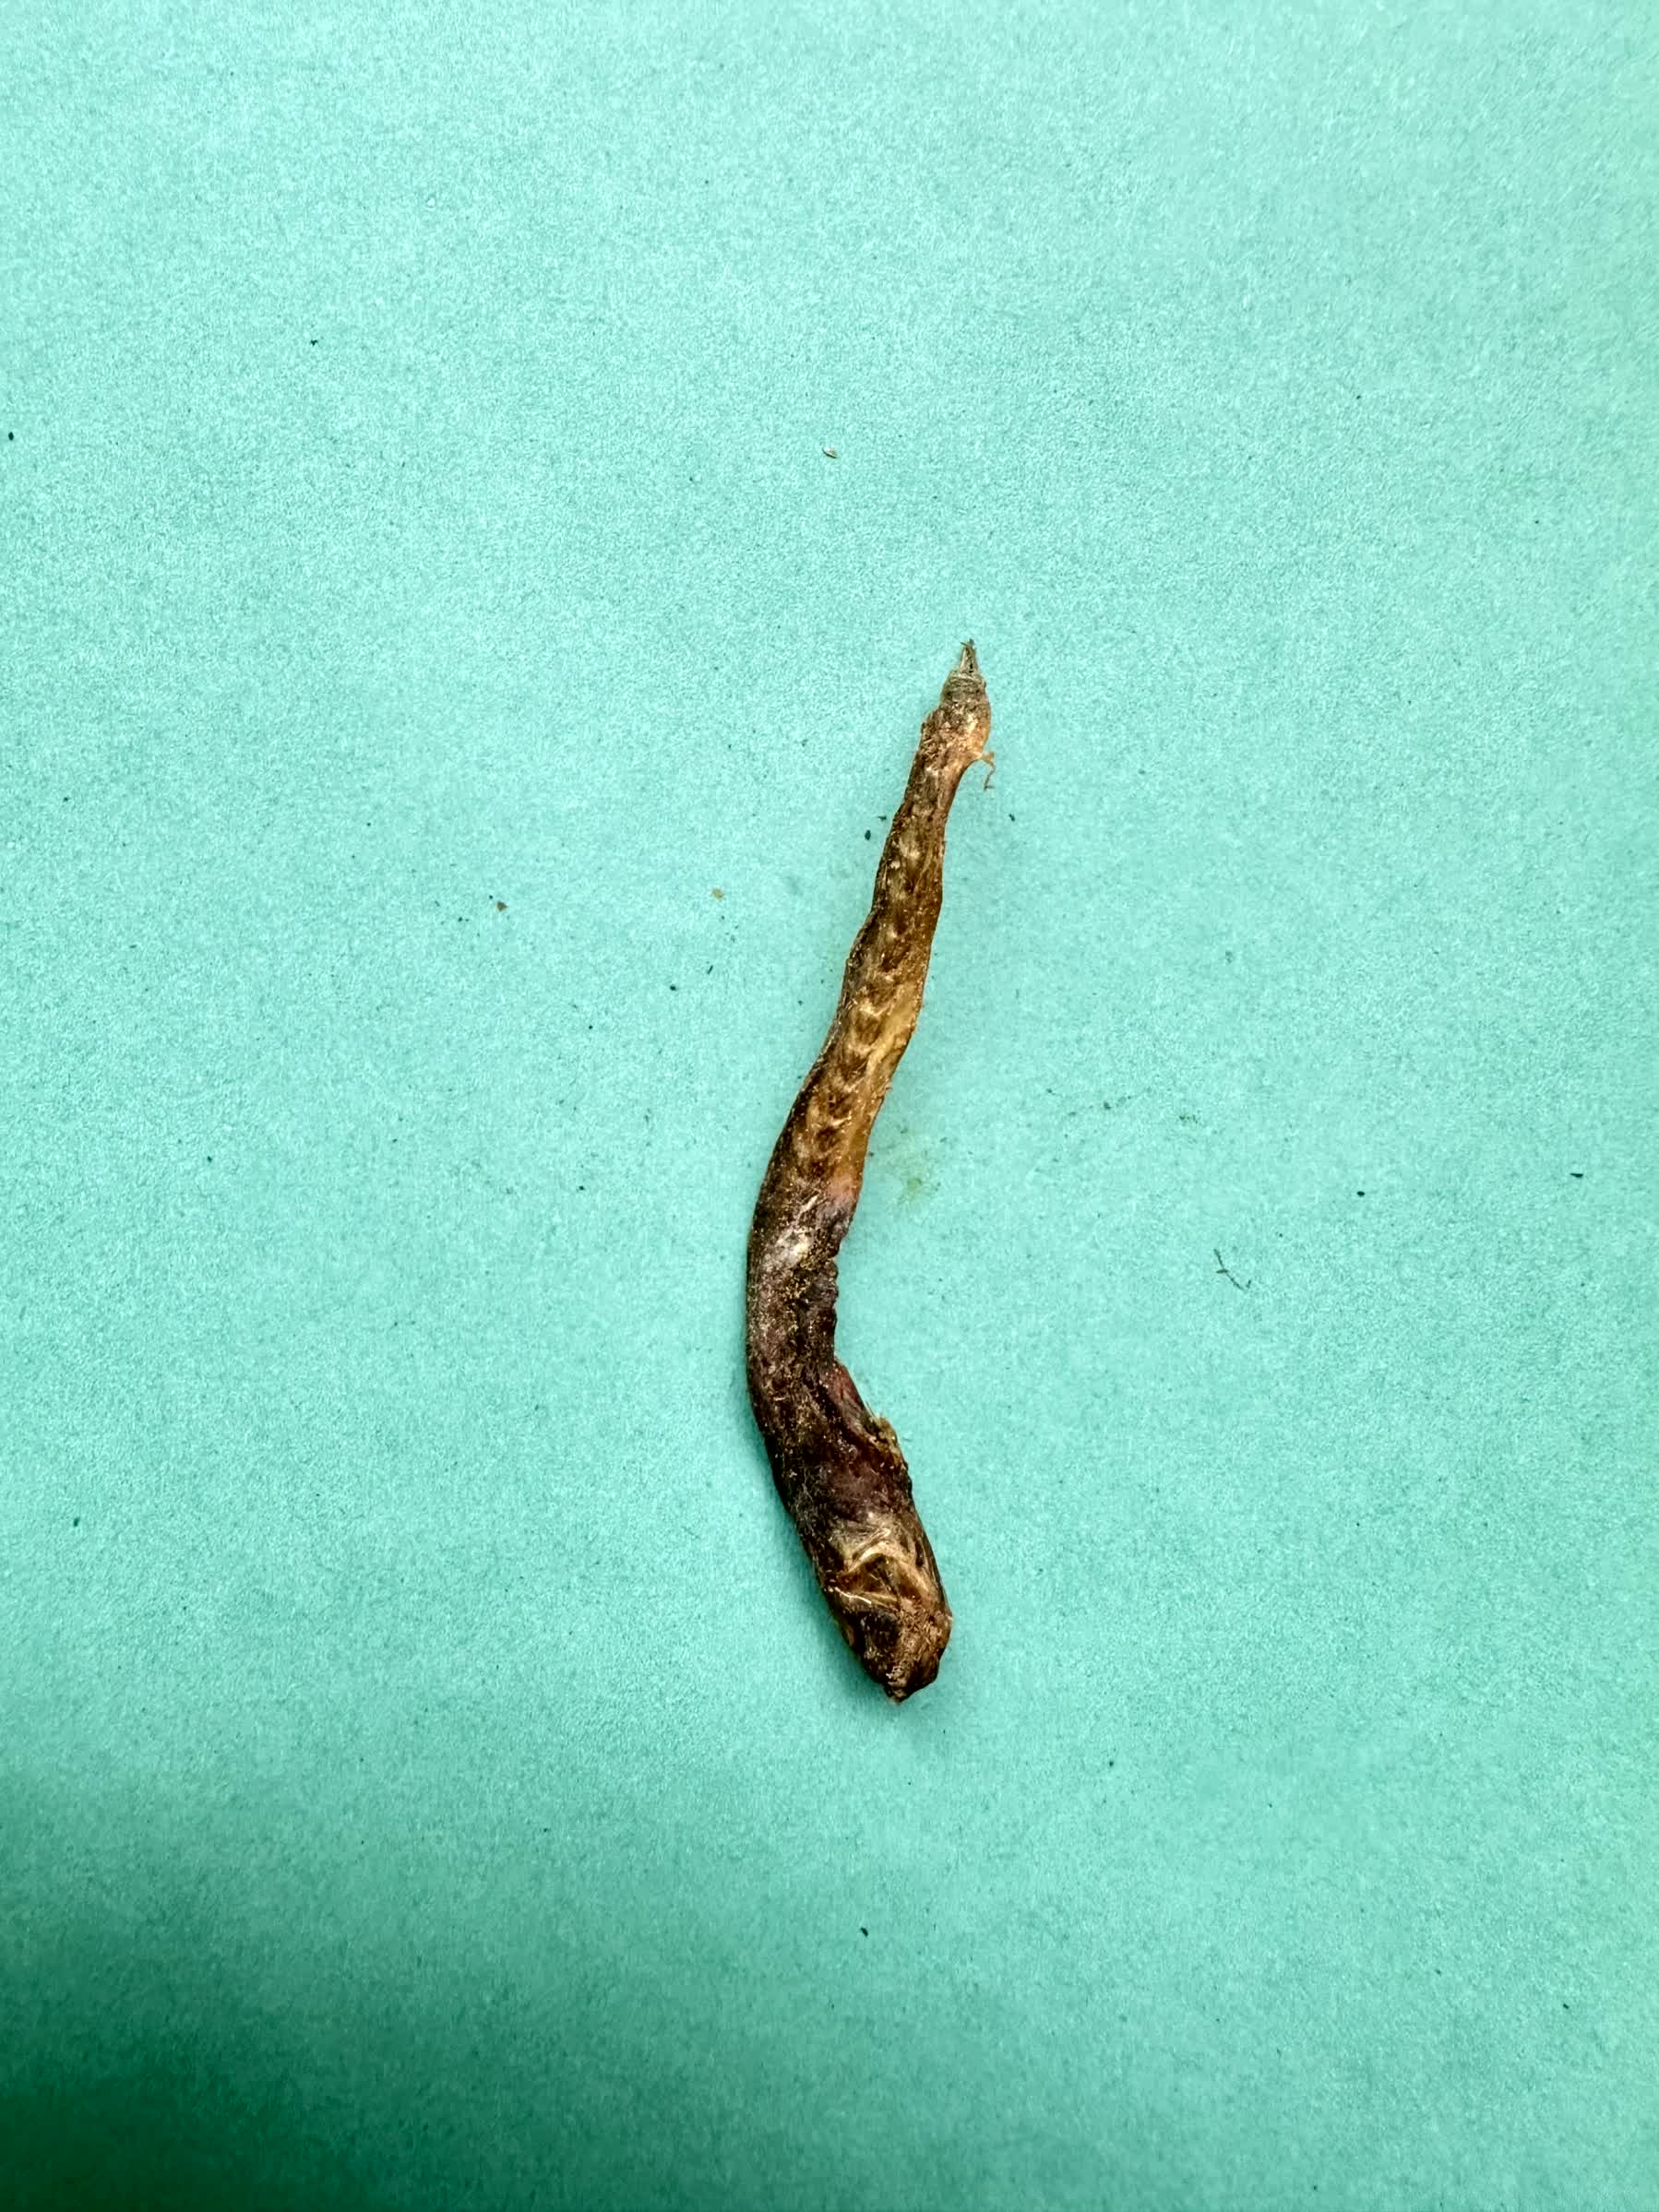
Species: Chewa